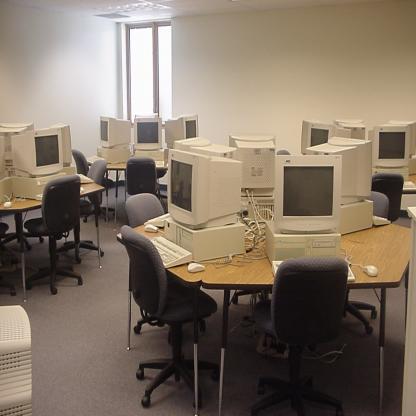
Scene: Indoor